Osella

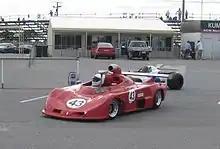
Osella placed second in the 1977 World Championship for Sports Cars with the Osella PA5 BMW.

Osella was founded in Volpiano in 1965 by former rally driver Enzo Osella. The team began life by racing Abarth sports cars among local and national races in Italy since 1965. In 1974, Osella took over the factory Abarth sports car program and expanded into single-seater racing. In 1975, the team entered the European Formula Two Championship with Giorgio Francia and Duilio Truffo, achieving some success with its own car, the BMW-powered Osella FA2.